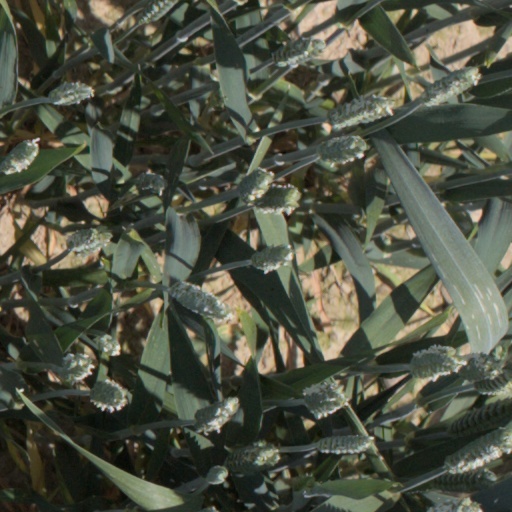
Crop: wheat